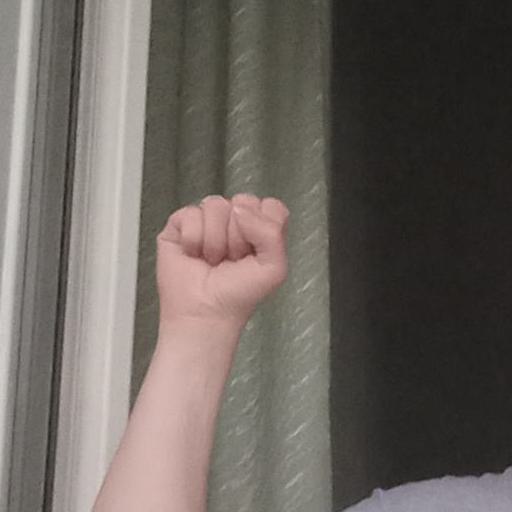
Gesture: fist